Mohnyin Thado

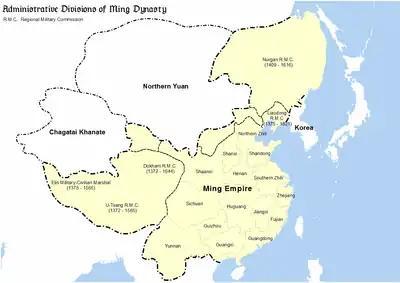
Map representing Ming Chinese claims as of 1409, which included Mohnyin and large swaths of present-day northern and eastern Myanmar. The Ming court demanded Ava to leave Mohnyin, Bhamo and Kale in 1406, and when Ava failed to comply, began planning for war in 1409.

Thado was one of the few loyal vassals the king could count on when King Razadarit of Hanthawaddy Pegu invaded Ava in 1401. He made his name as a royal army commander in 1402 by leading a successful mission to supply the besieged city of Prome (Pyay). His regiment guarding a convoy of 2000 pack ponies, each carrying two "tins" (~82 liters, ~2.25 bushels) of rice, successfully broke through the Hanthawaddy lines to supply the starving city, helping Prome hold out.